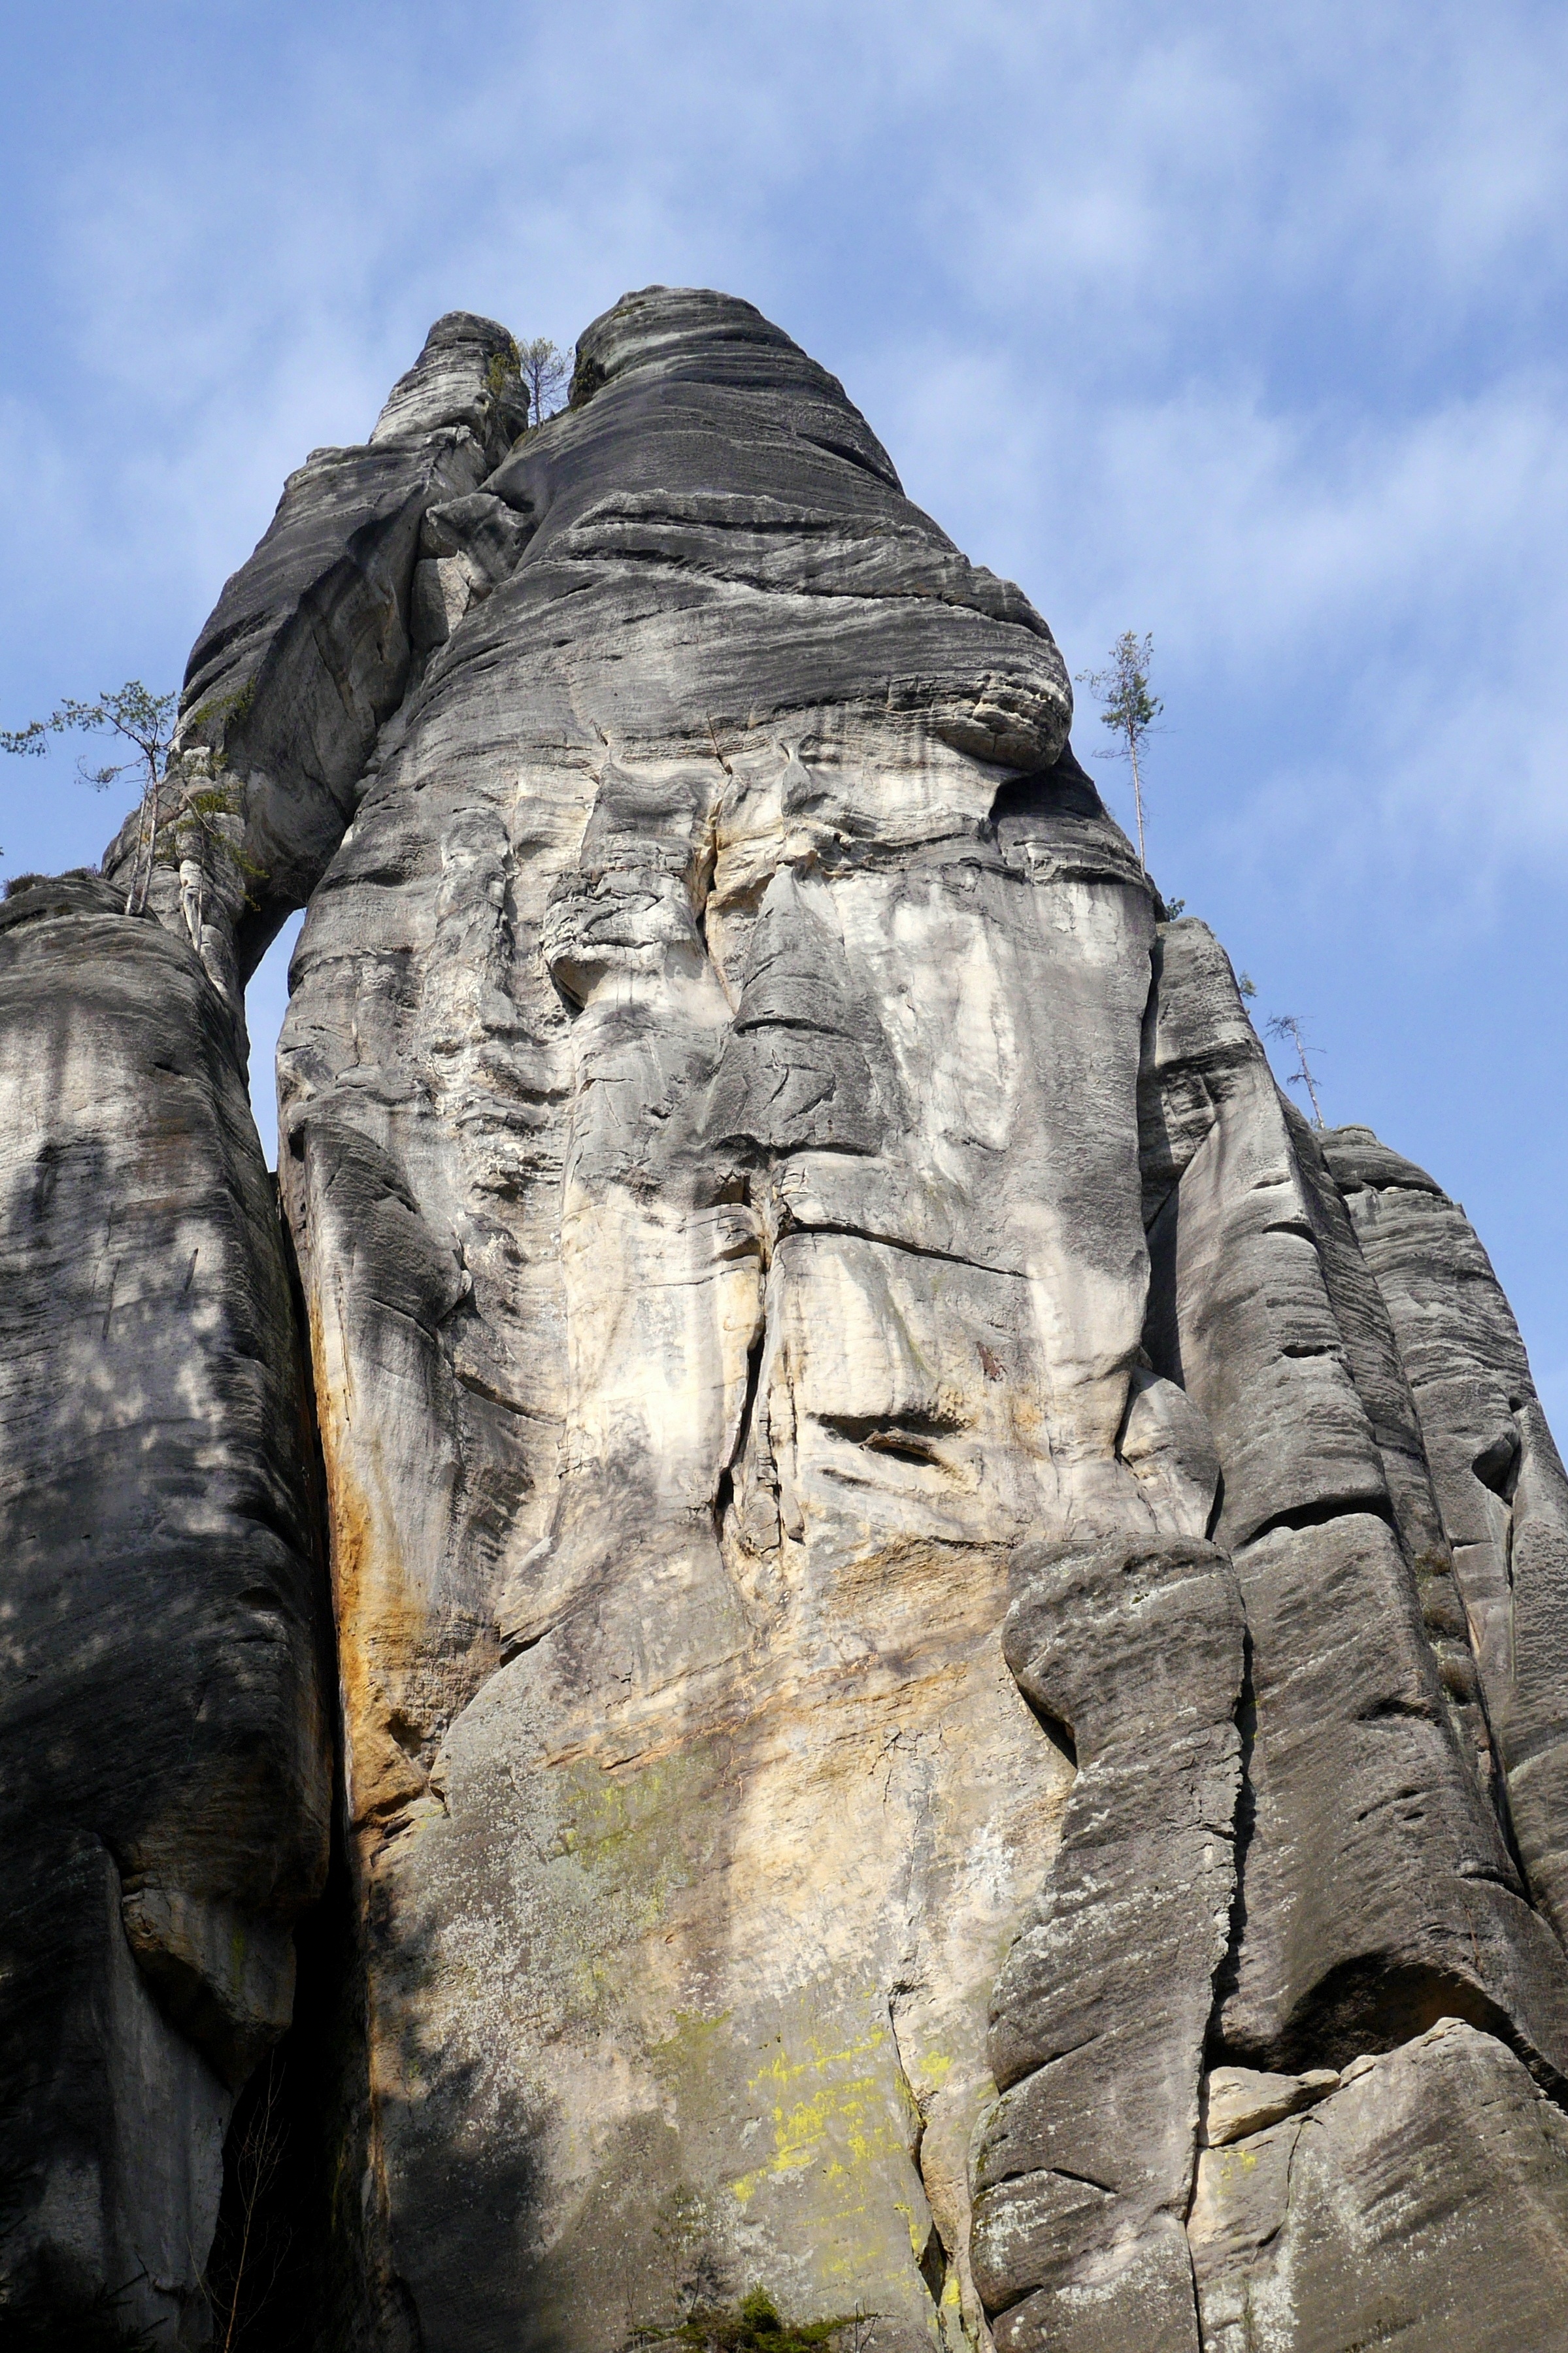
nature, rock, mountain, adventure, mountain range, formation, arch, terrain, material, rocks, geology, temple, badlands, lovers, czech, monolith, the sky, adrspach, ancient history, mountainous landforms